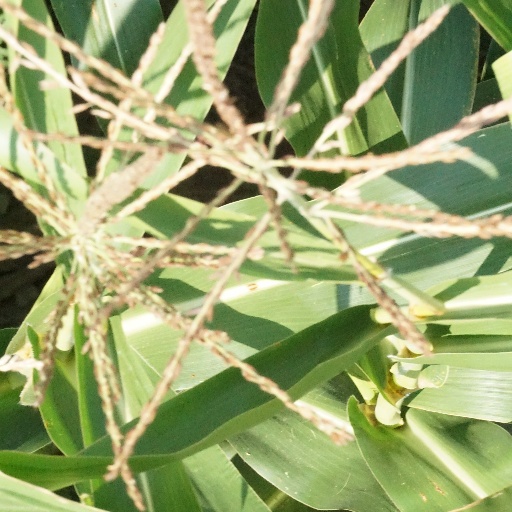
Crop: maize; corn